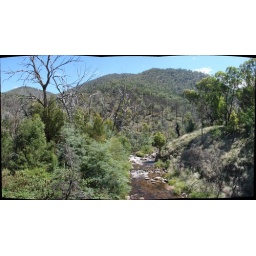
Small mountain river in green forest in Mt Kosciusko National Park